South Bank, Redcar and Cleveland

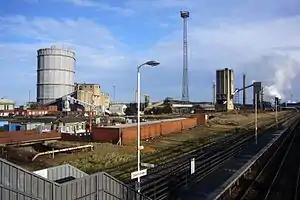
South Bank railway station

South Bank's shipbuilding era came to an end on 15 October 1986, when the last ship was launched from Smith's Dock, the shipyard itself closing in February 1987. The dock was re-used as Tees Offshore Base in 1988 and became home to offshore service industry companies including Tees Dockyard. Tees Dockyard was bought by Cammell Laird in 1998. On 15 April 2001, Cammell Laird closed the ship repair yard.